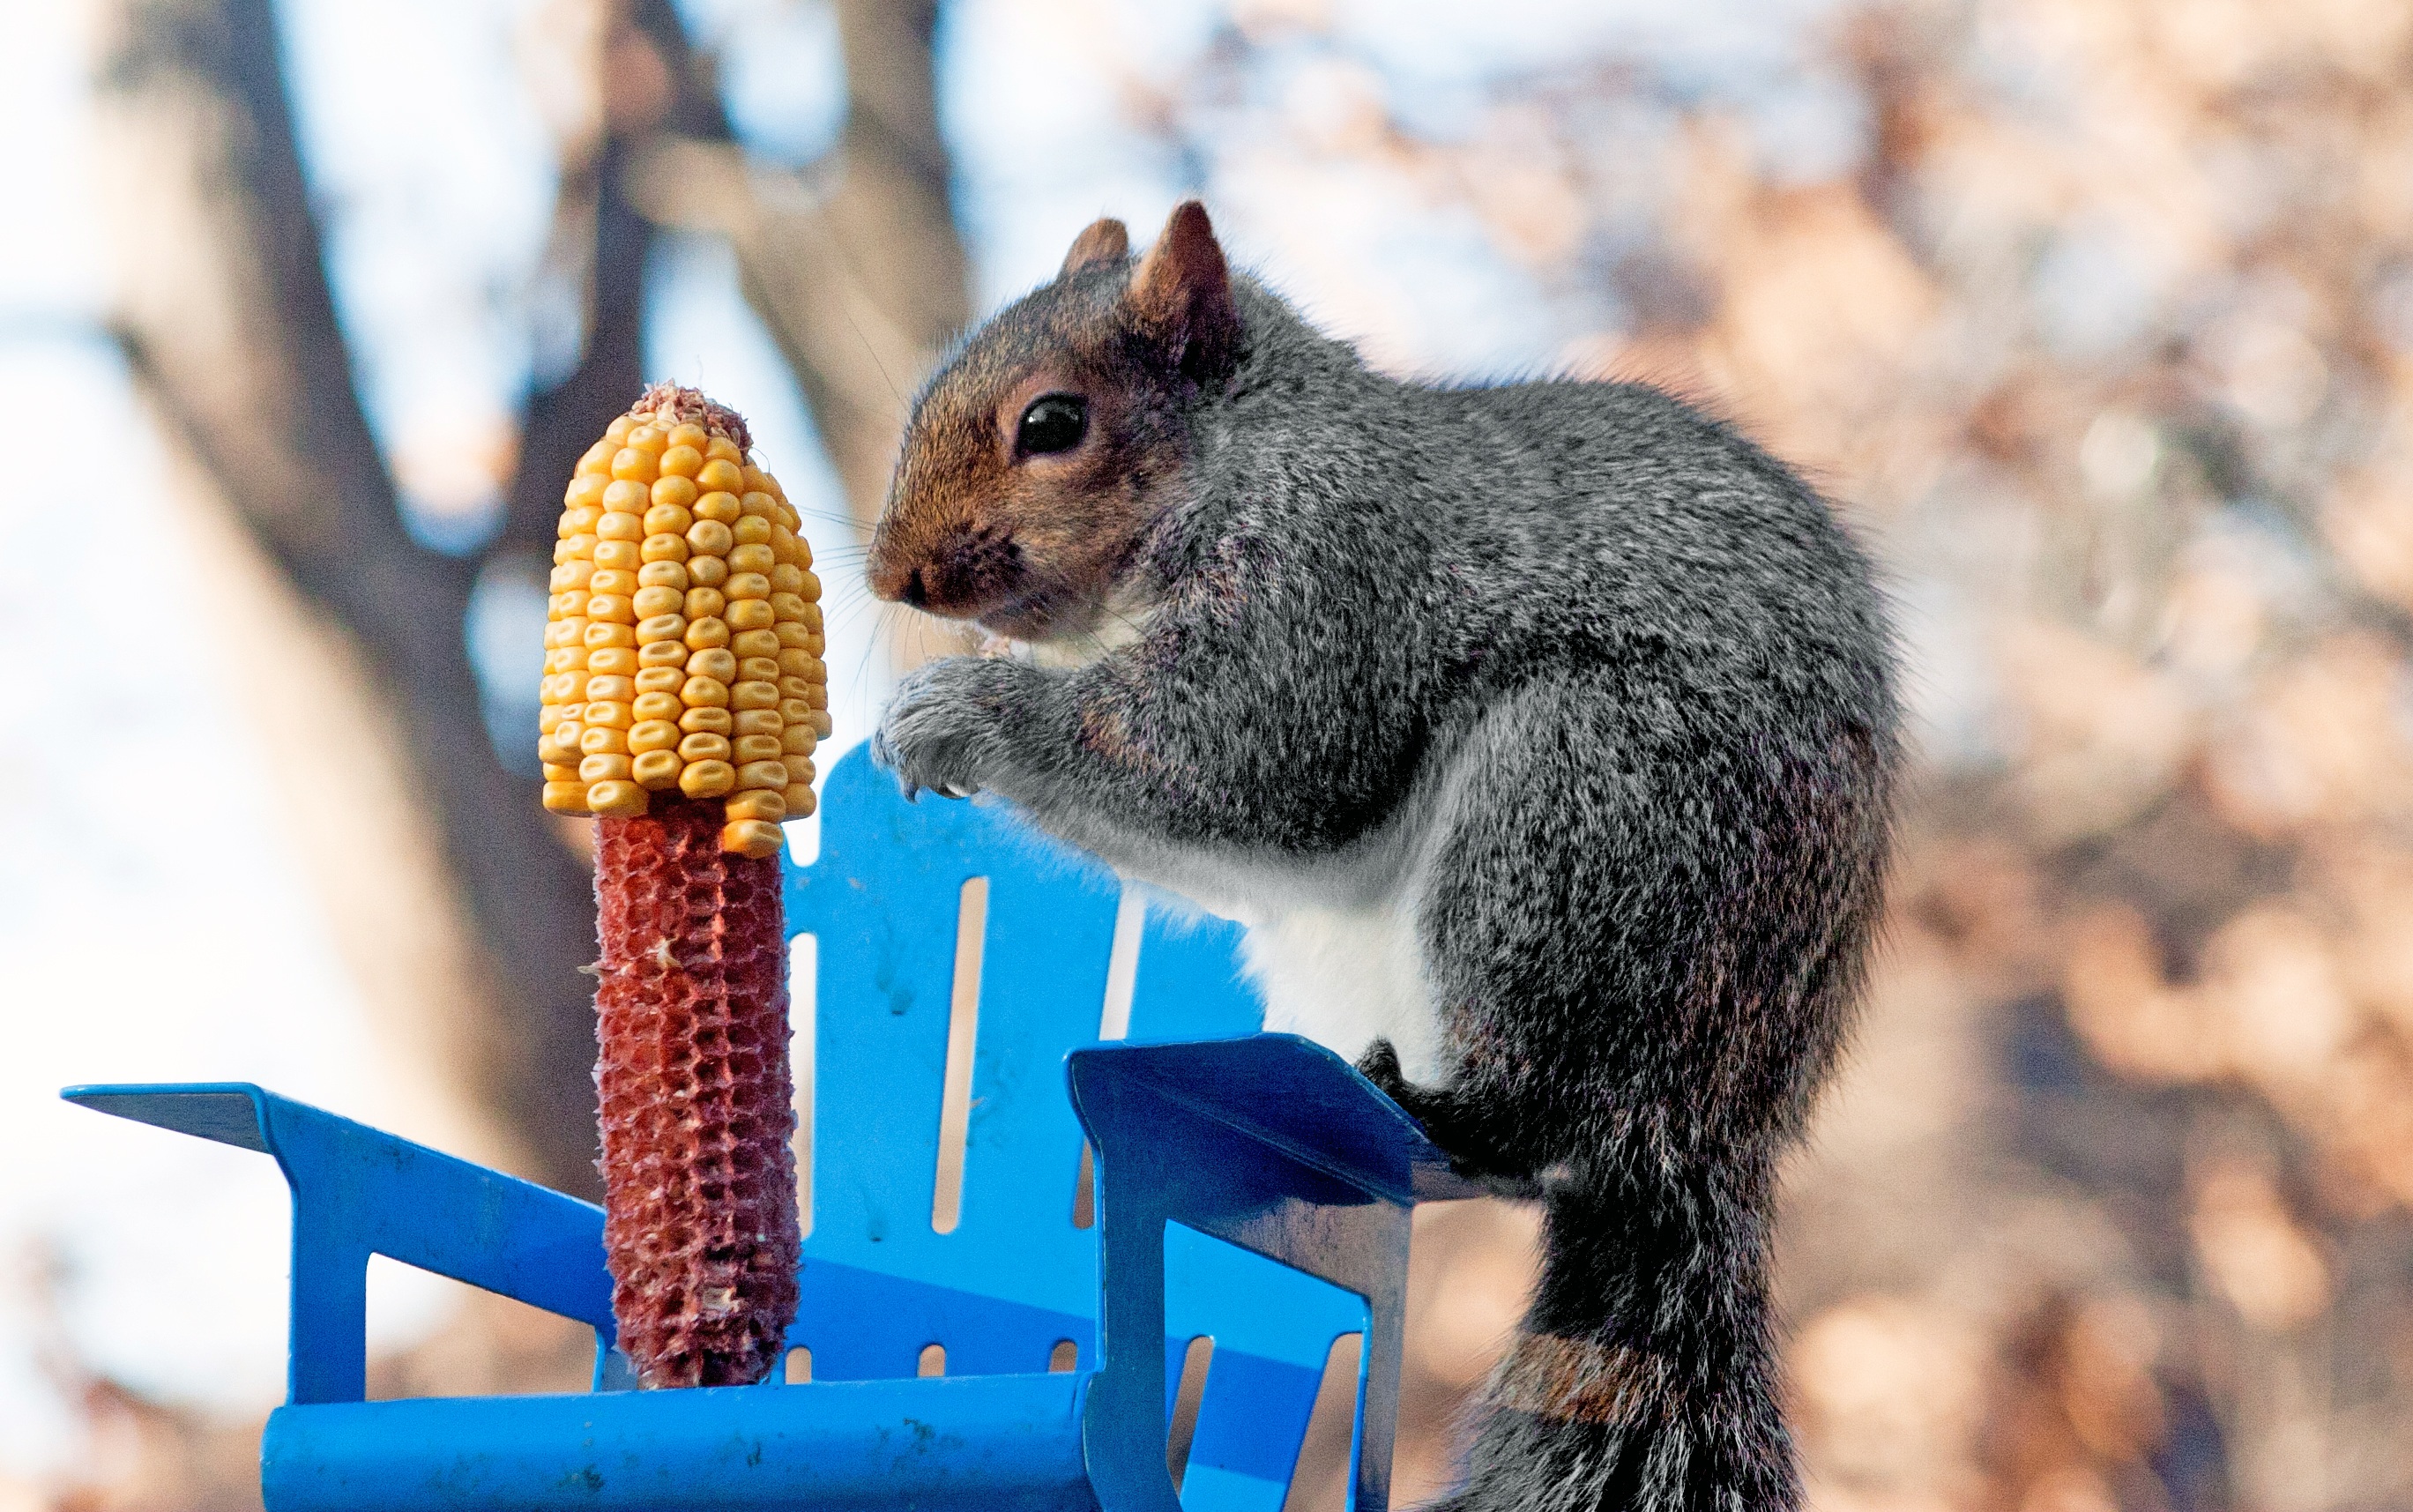
nature, animal, wildlife, fur, mammal, squirrel, rodent, fauna, whiskers, furry, vertebrate